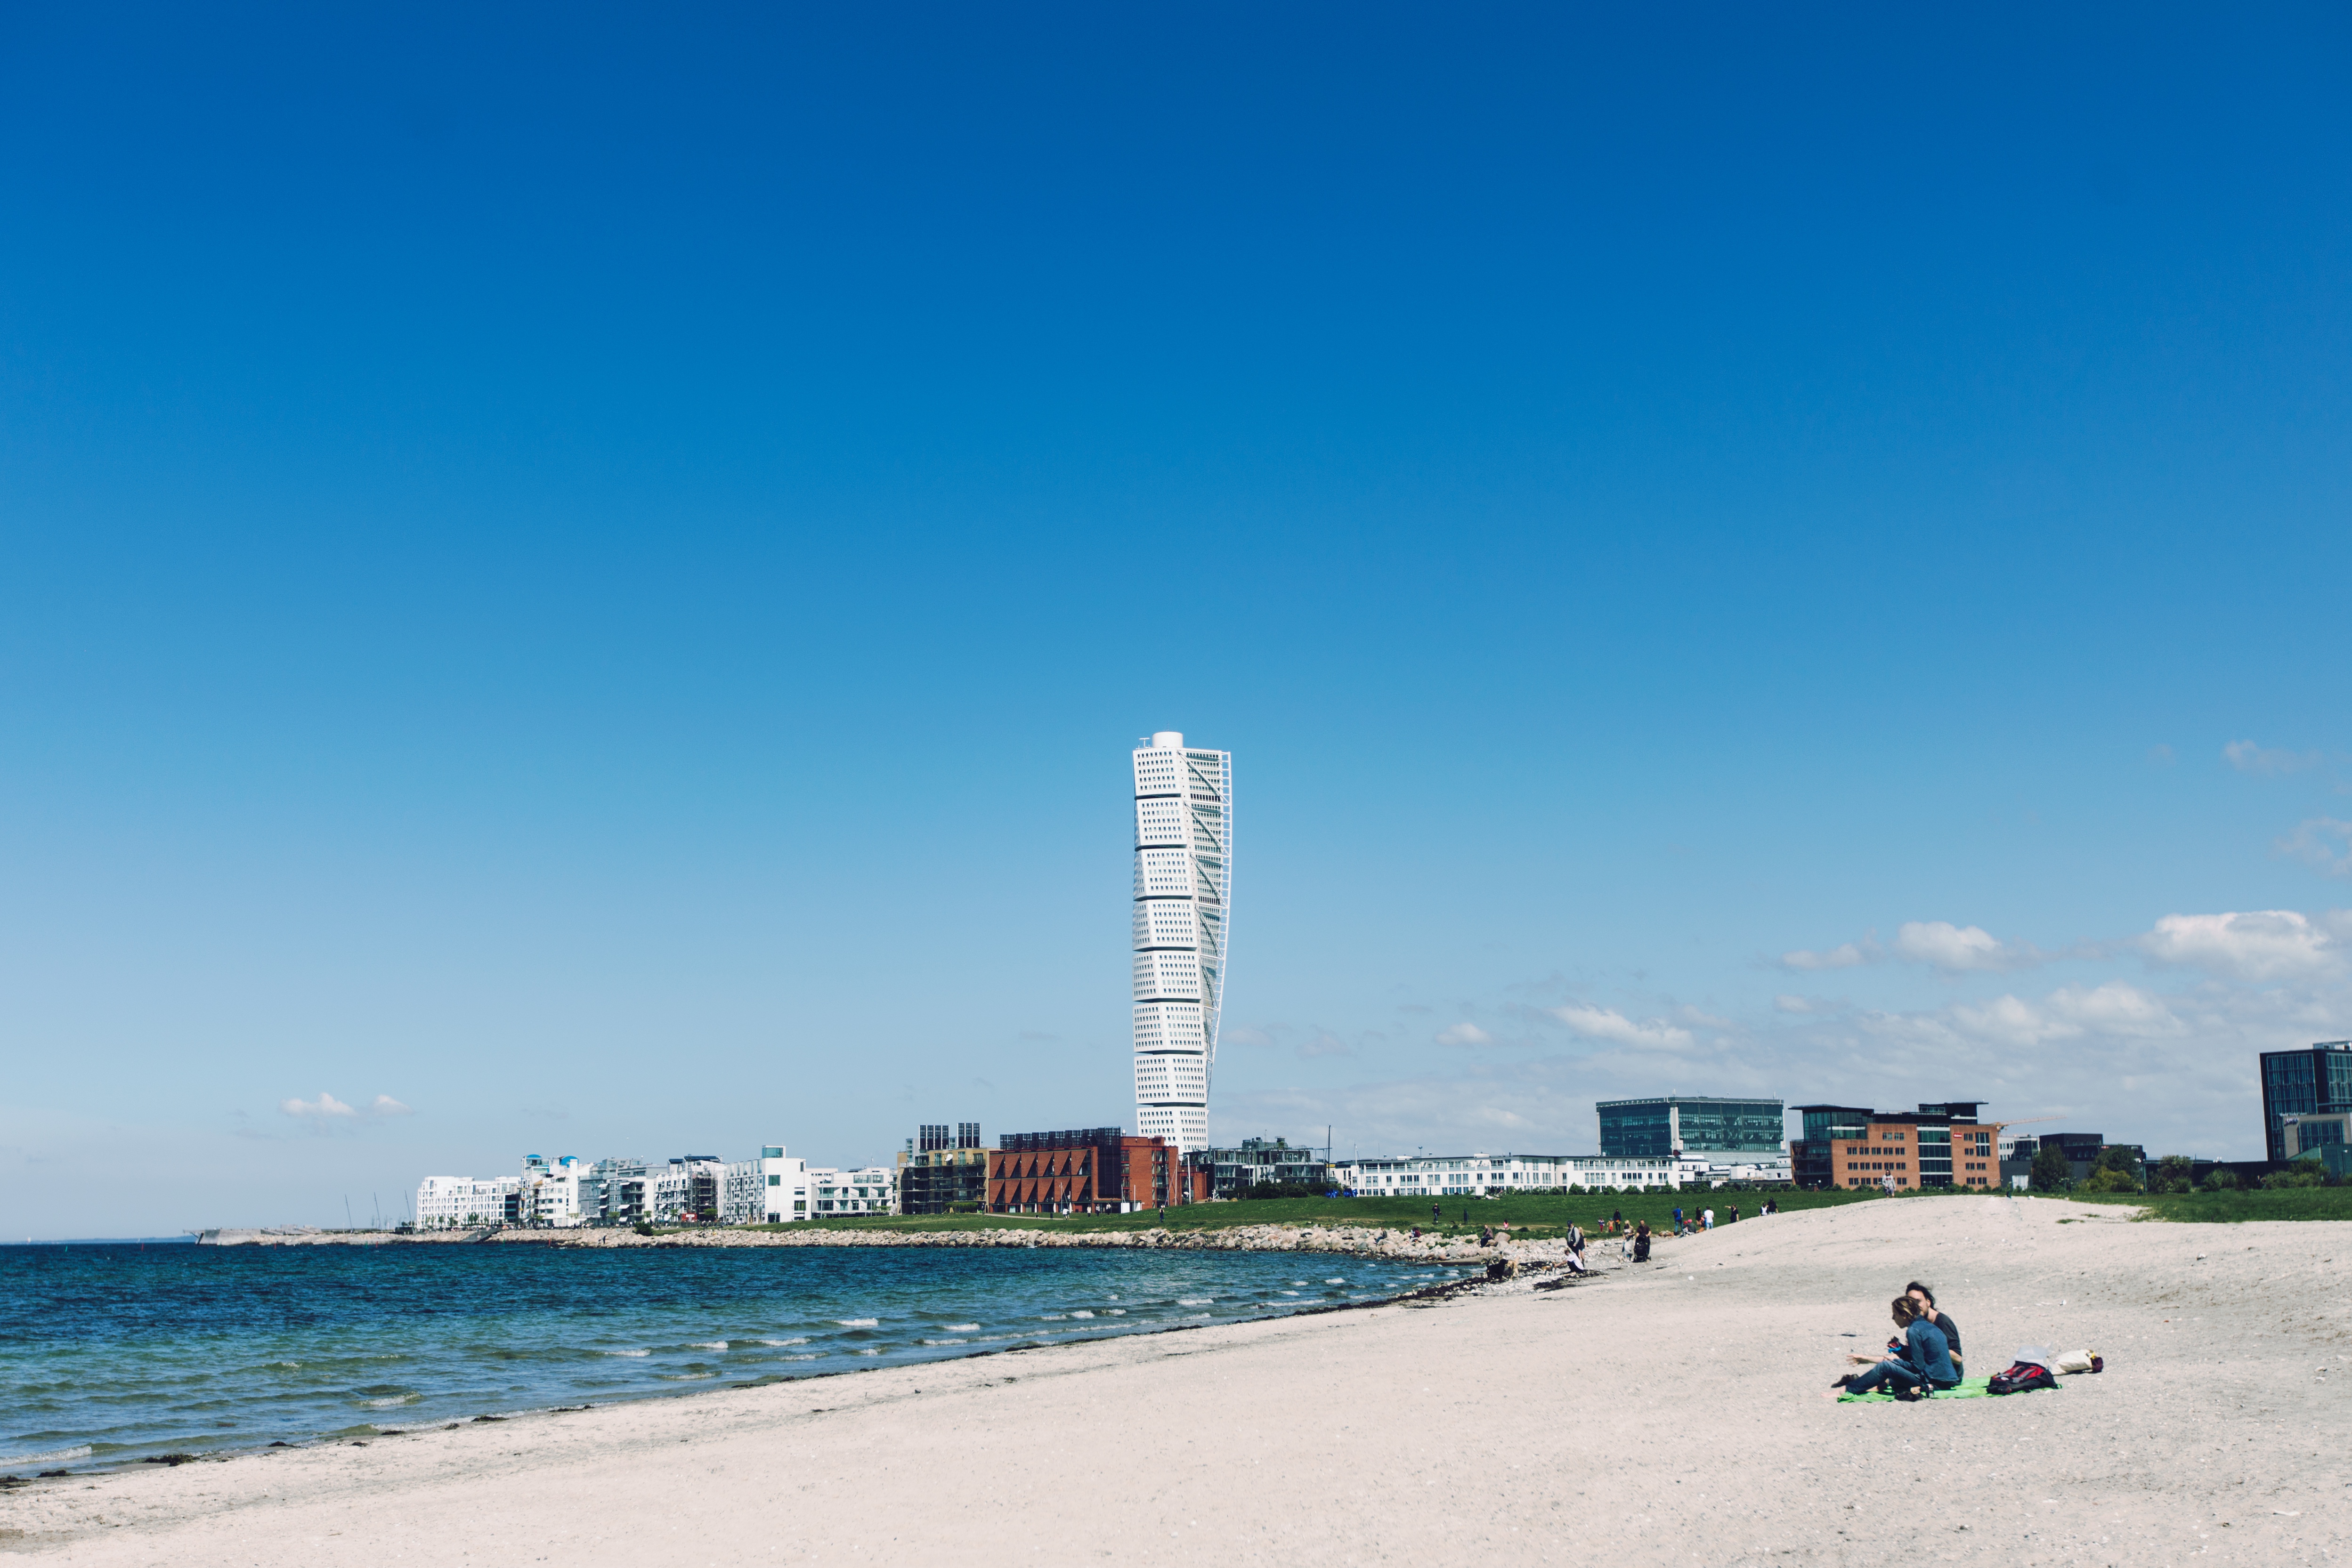
sky, blue, sea, beach, daytime, architecture, cloud, tower, horizon, ocean, shore, city, summer, tourism, metropolitan area, tree, vacation, calm, coast, building, skyscraper, tower block, urban design, tourist attraction, road